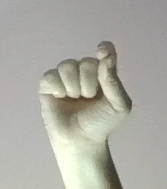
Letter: fa